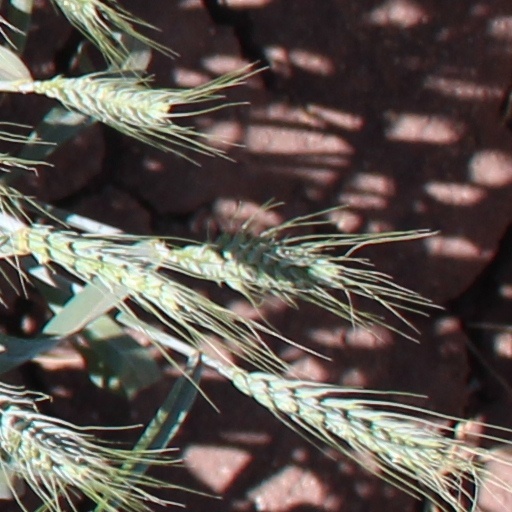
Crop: wheat